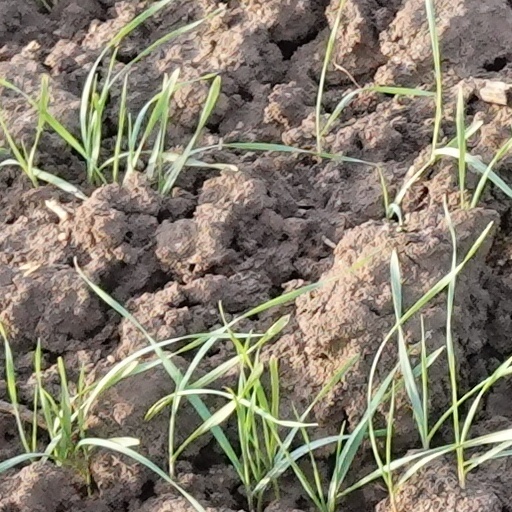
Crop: wheat